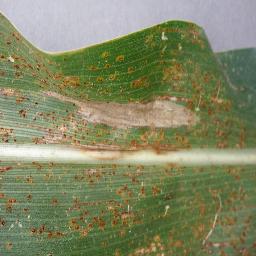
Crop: corn
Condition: (maize)_northern_blight